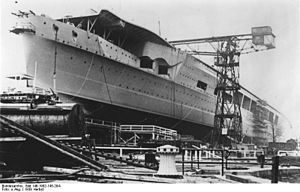
Tysklands oprustning i 1930'erne / Oprustningen af Wehrmacht 1933–1939 / Flådens oprustning / Skibsbygningsplaner
Det hastigt påbegyndte hangarskib Graf Zeppelin blev ligesom sit søsterskib aldrig færdiggjort
Tysklands oprustning i 1930'erne dækker over den mandskabsmæssige og materielle udvidelse af Tysklands hær, flåde og luftvåben mellem nazisternes magtovertagelse i januar 1933 og 2. verdenskrigs begyndelse 1. september 1939. Oprustningen af Wehrmacht - som grundlagdes i 1935 som overordnet organisation for hær, flåde og luftvåben - var en integreret del af den nationalsocialistiske politik og var for Hitler den vigtigste forudsætning for at generobre det Tyske riges stormagtsstatus.